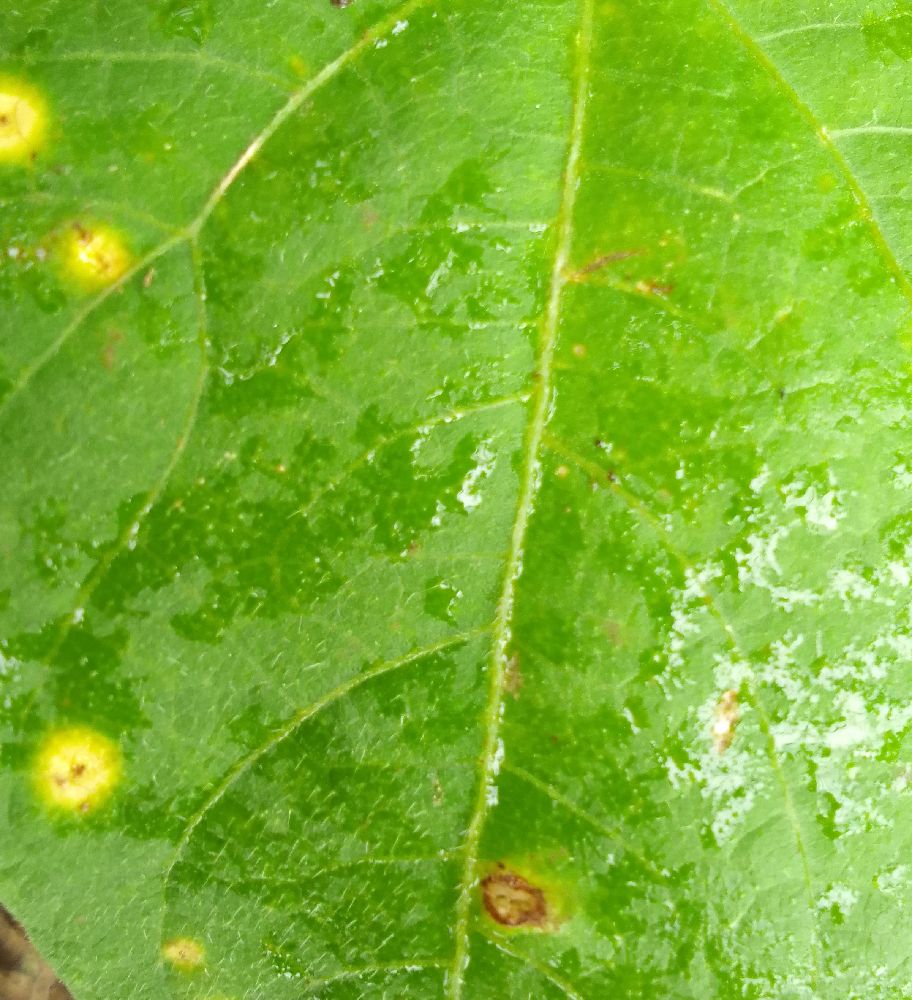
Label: rust